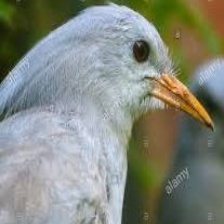
Species: KAGU
Scientific name: RHYNOCHETOS JUBATUS